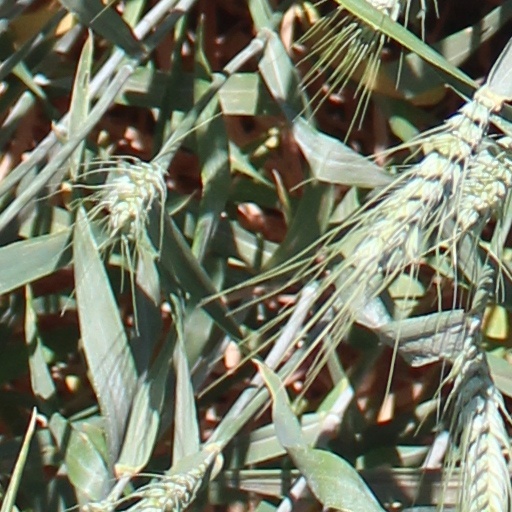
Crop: wheat